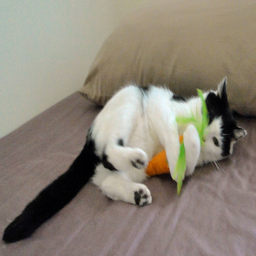
a white and black cat is on a bed
a small cat playing with a stuffed animal
A cat is playing with her toy on the bed
A black and white cat holding onto a toy
A black and white cat is playing with a toy carrot.